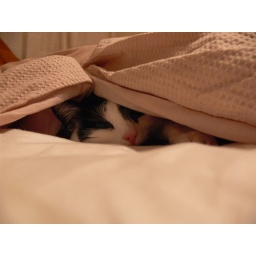
You can trust a cat to find the warmest place in the house